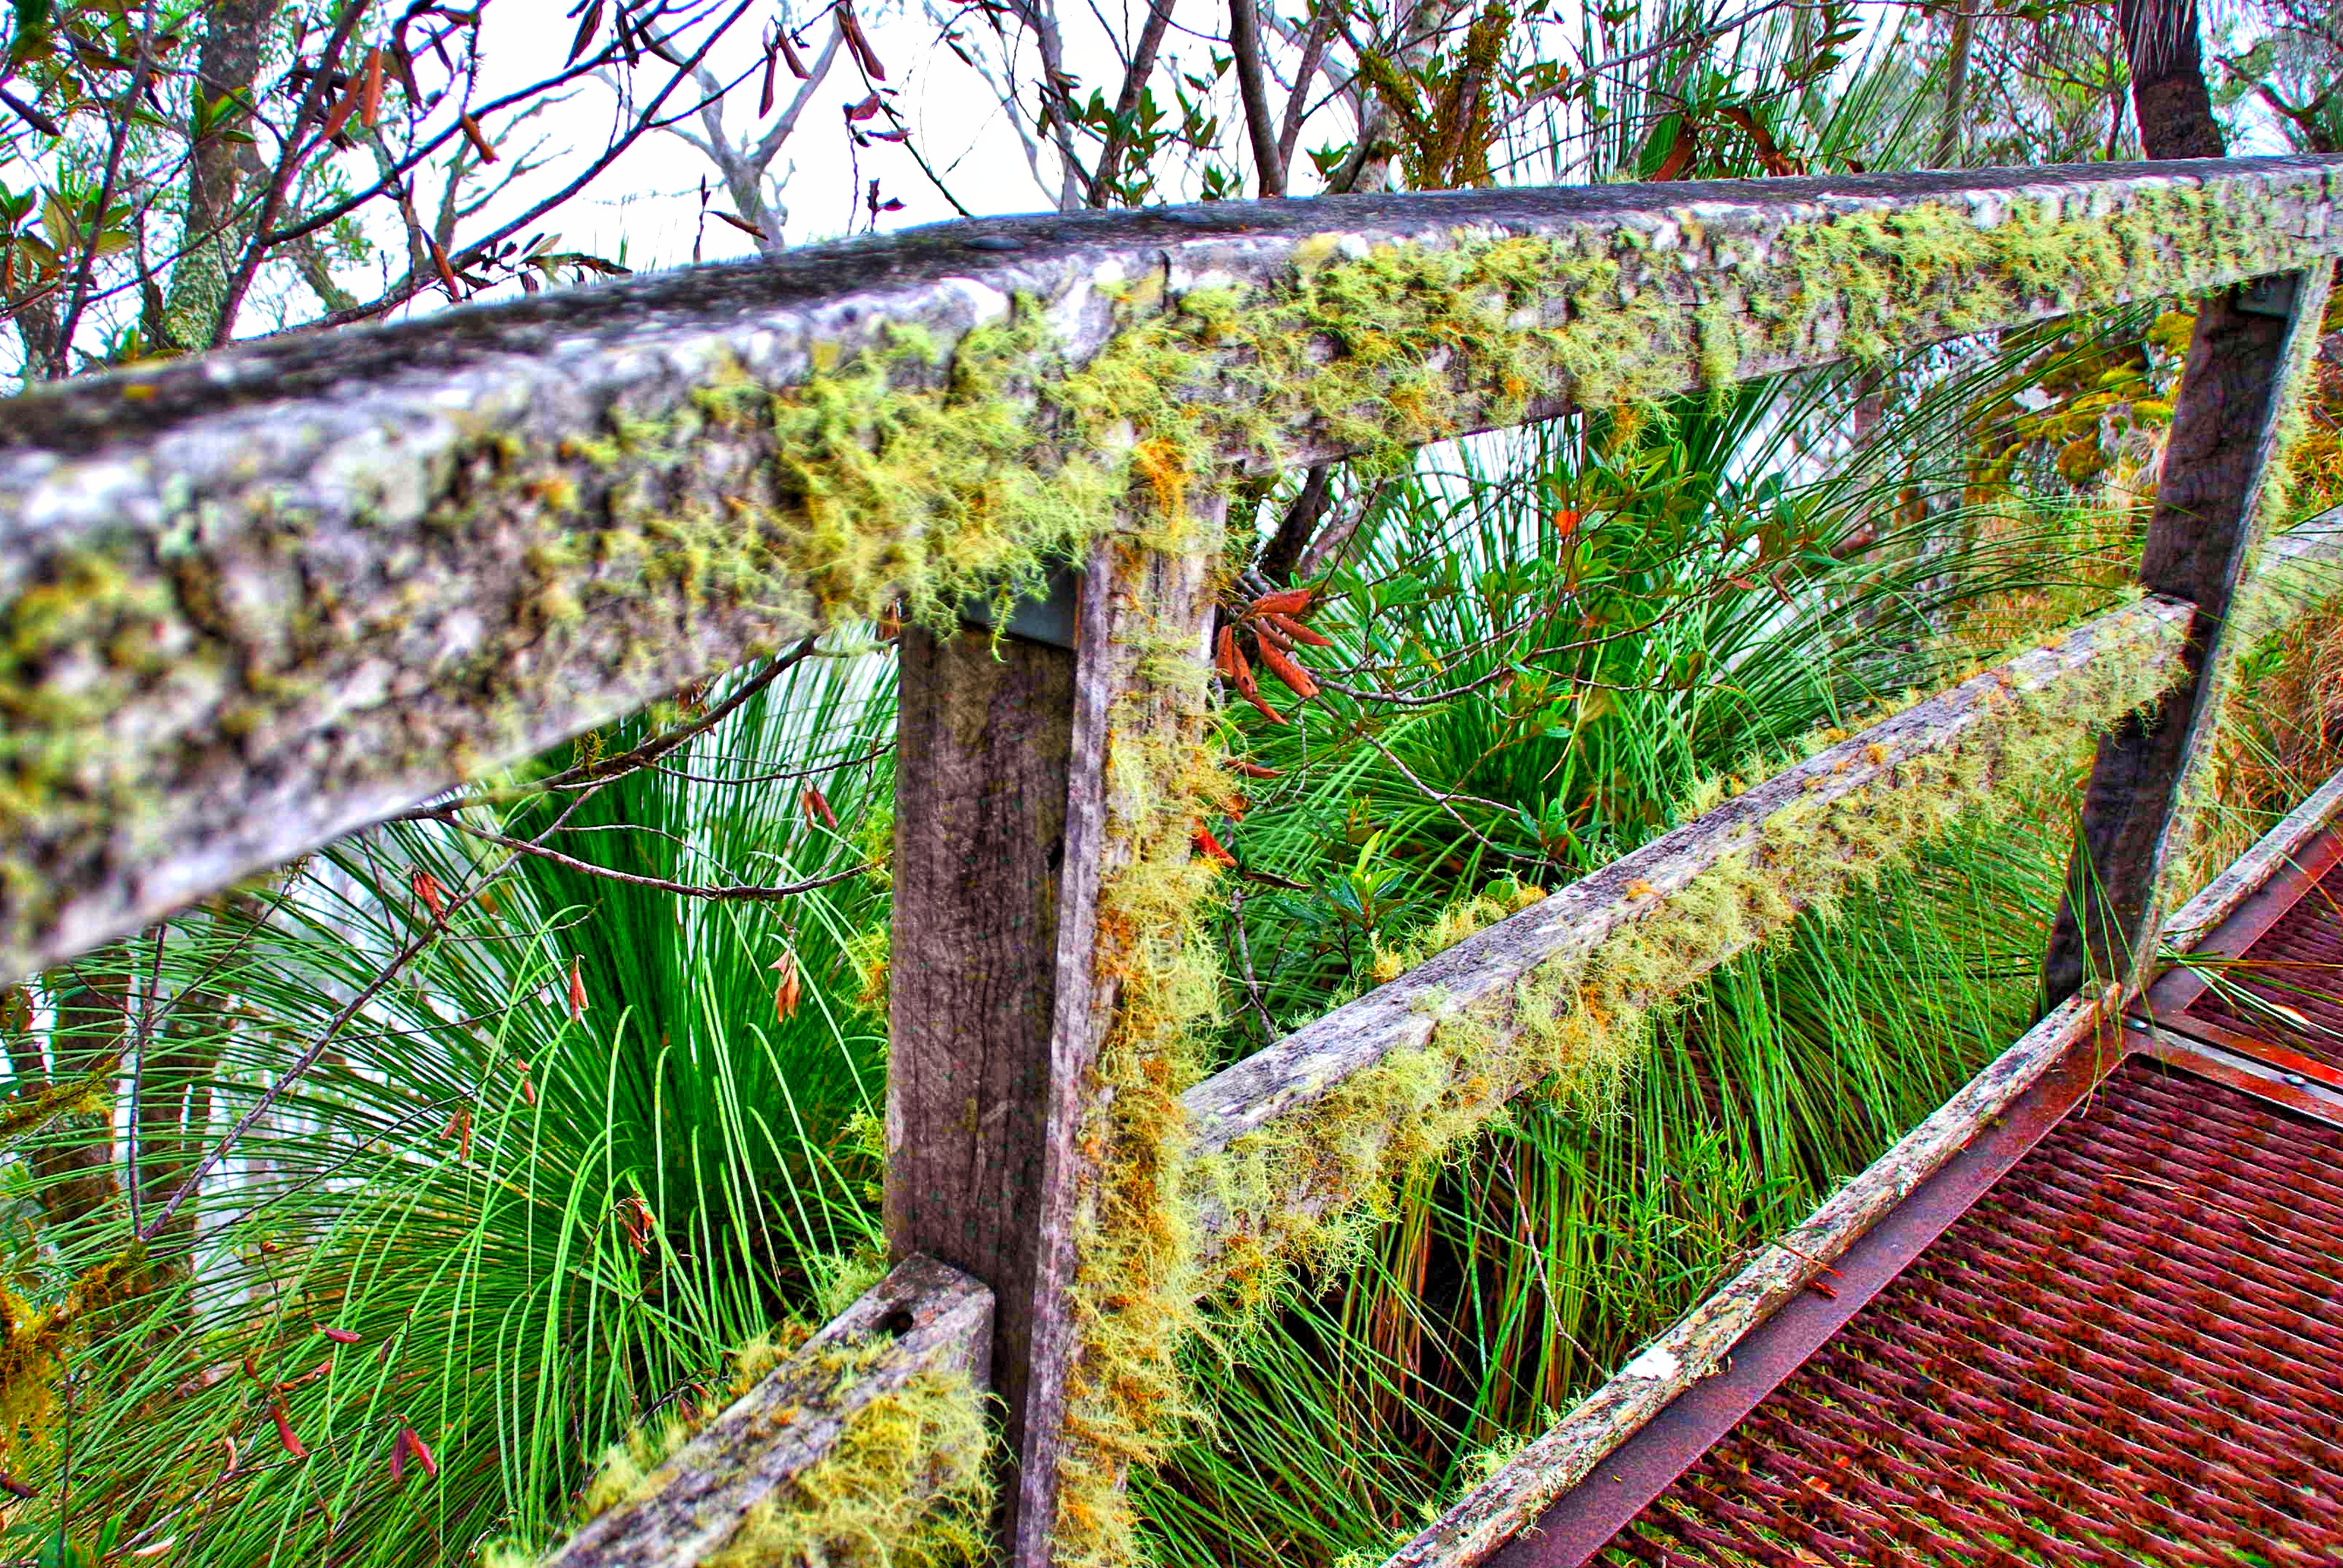
tree, grass, outdoor, branch, fence, plant, wood, leaf, flower, old, walkway, moss, natural, backyard, rough, botany, agriculture, garden, flora, surface, lichen, shrub, wooden, detail, yard, organic, outdoor structure, home fencing, arecales